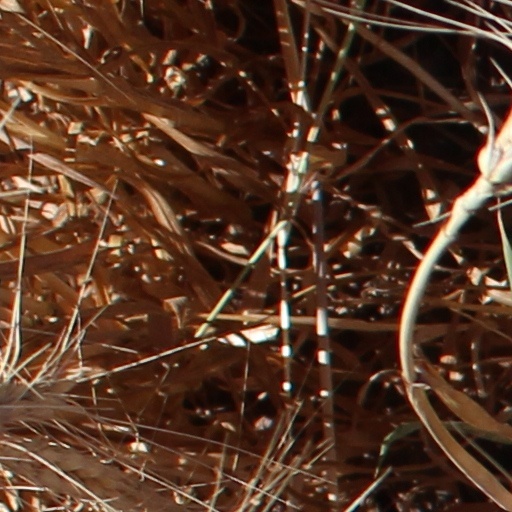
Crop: wheat